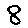
Label: 8